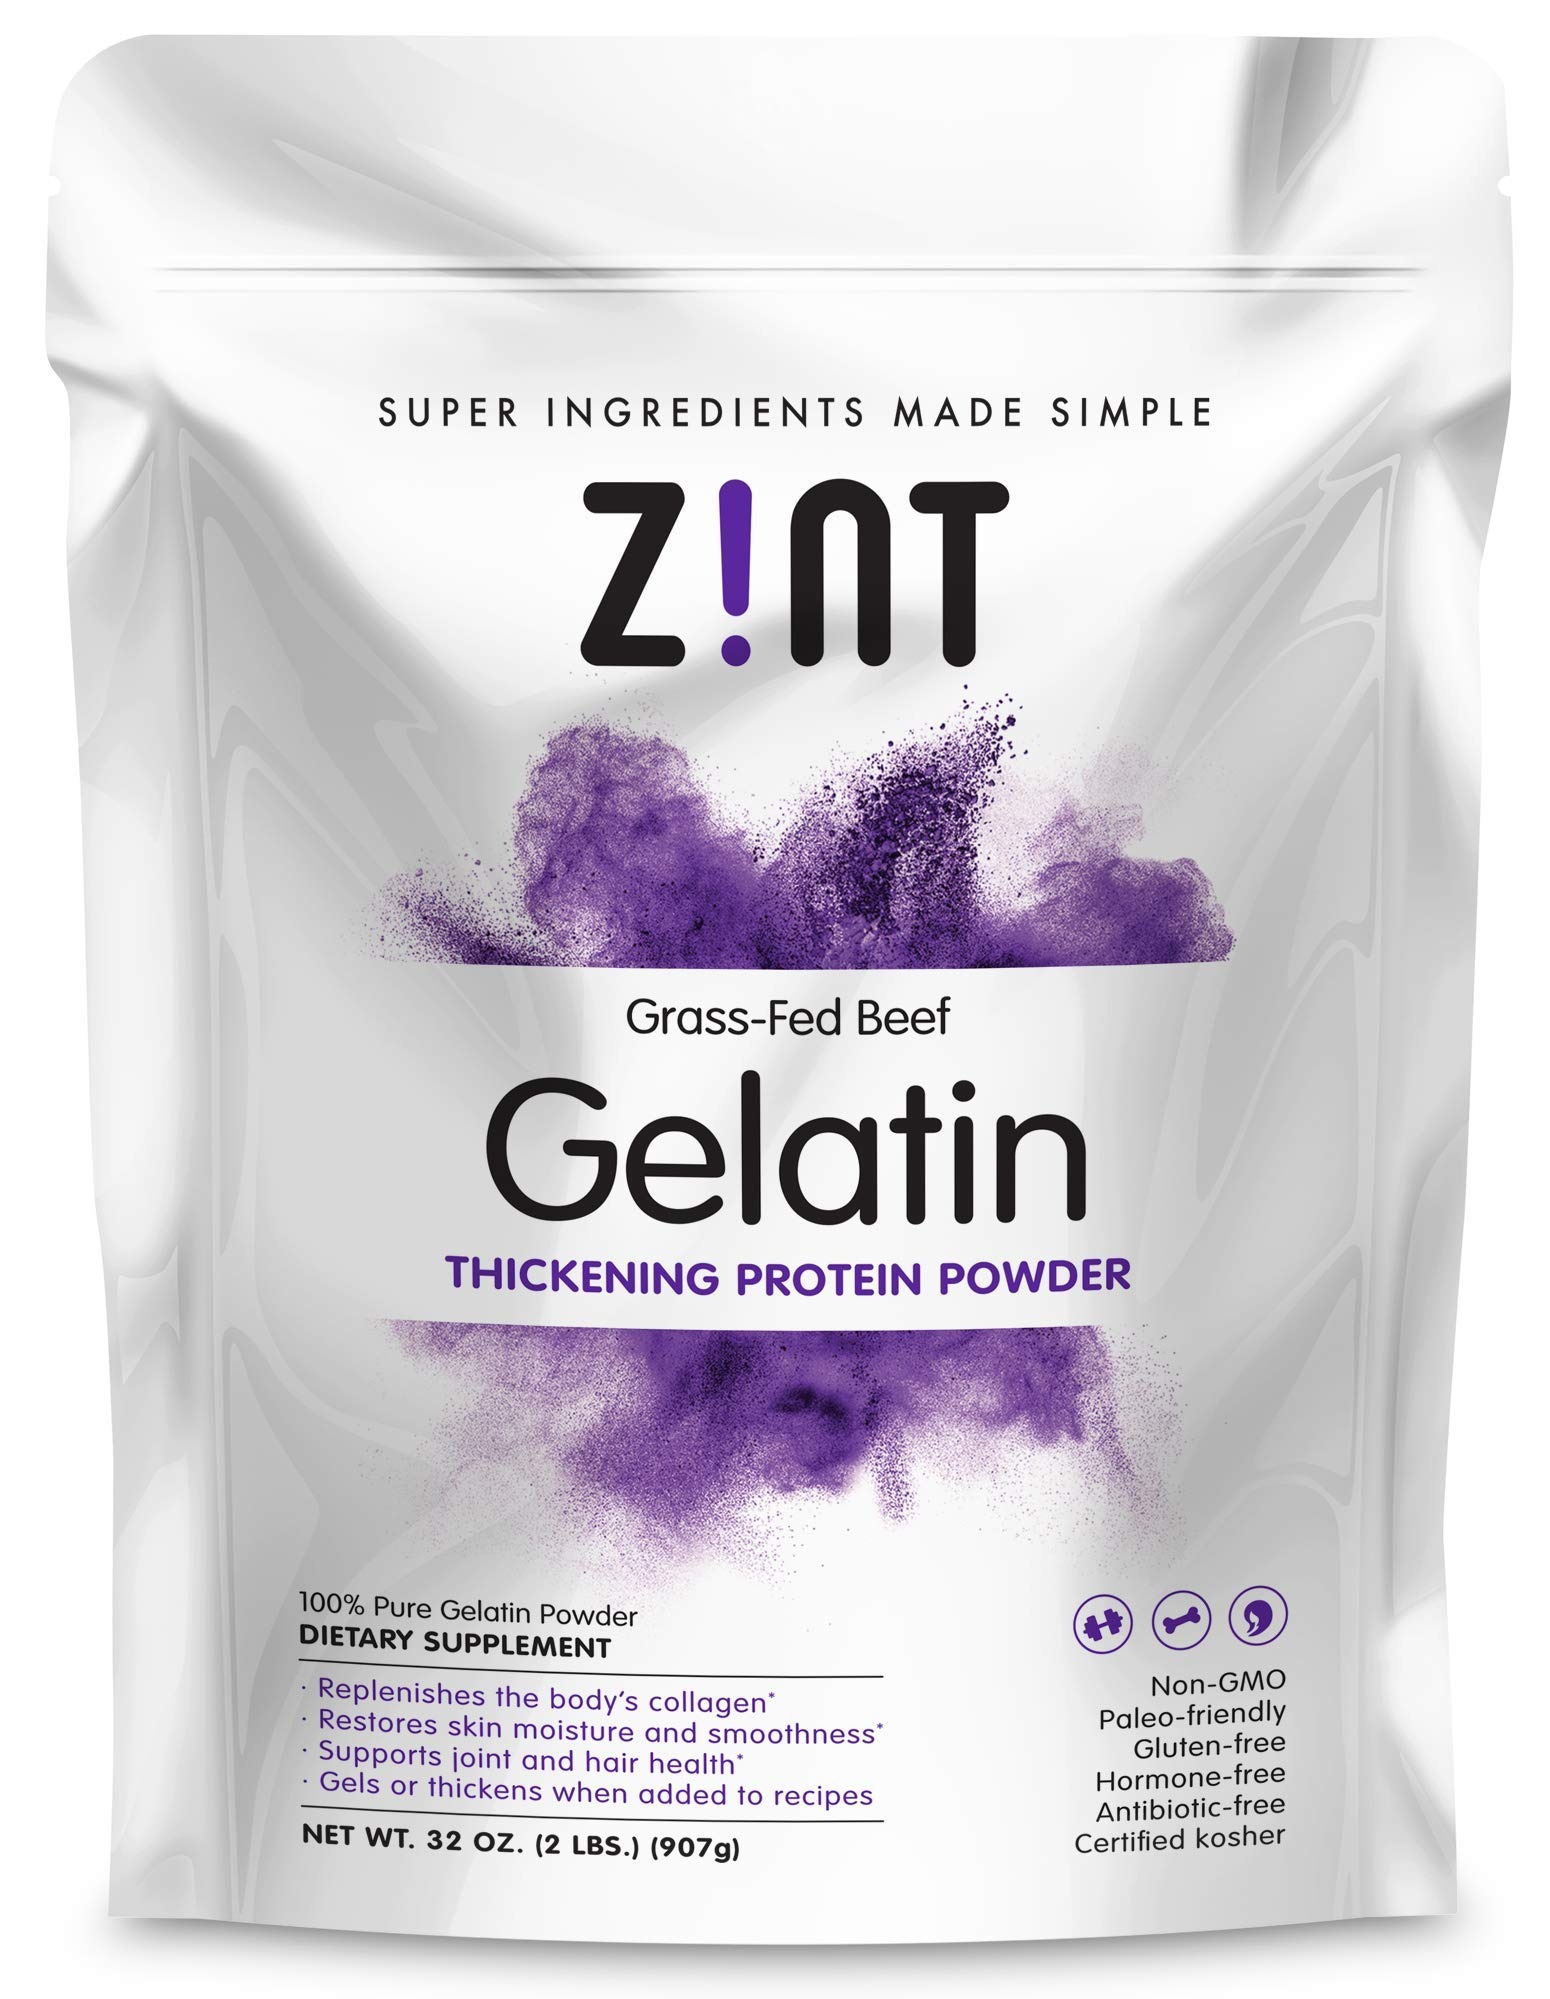
Item Name: Zint Beef Gelatin Powder: Unflavored Kosher Paleo-Friendly Collagen Protein, 32 Ounce
Bullet Point 1: The Beauty Product For The Kitchen — Zint Beef Gelatin is two products in one: a natural collagen protein beauty supplement with anti-aging effects for skin, hair and nails, and a premium non-GMO, Paleo-friendly grass-fed baking ingredient for thickening recipes. *
Bullet Point 2: Replenish Your Body’s Collagen — Zint Gelatin is a pure anti-aging protein vital for replenishing your body’s declining collagen supply, rejuvenating your skin, hair, nails and joints for natural beauty and youthfulness. It also nourishes cartilage, tendons and joints that wear with age. *
Bullet Point 3: Thickens Jello, Gummies & More — Our grass-fed gelatin powder blooms when added to liquid, perfect for making jello, homemade marshmallows, gummies, cookies, stews, and other treats!
Bullet Point 4: Premium Dissolvability &Taste — Neutral in flavor and smooth in texture, Zint Gelatin dissolves easily, thickening your recipes beautifully while offering you an amazing anti-aging collagen boost. *
Bullet Point 5: Hormone & Antibiotic-Free — Clean gluten-free sourcing from grass-fed, pasture-raised cattle.
Value: 32.0
Unit: Ounce

Price: 41.57